Kyal Horsley

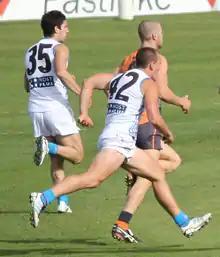
Horsley (42) in May 2012

Kyal Horsley (born 2 September 1987) is an Australian rules footballer who formerly played for the Gold Coast Football Club in the Australian Football League (AFL). Originally from Kalgoorlie, Western Australia, he previously also played with the Kalgoorlie City Football Club in the Goldfields Football League (GFL) and the Subiaco Football Club in the West Australian Football League (WAFL), where he finished runner-up in the 2011 Sandover Medal to Luke Blackwell. Horsley was drafted by Gold Coast with the second pick in the 2012 Rookie draft, and made his debut for the club in round five of the 2012 season. He was delisted by the club at the end of the 2013 season, after 14 games. Horsley returned to the Subiaco Football Club in 2014 to captain the WAFL side for the 2014 season. Horsley had a powerful return to the WAFL finishing third in the Sandover Medal count after leading the Lions to their 12th premiership.